Cashman (video game)

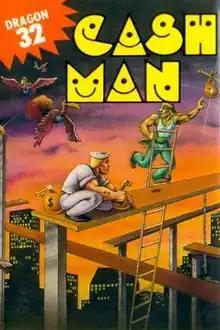

Cashman is a platform game by Bill Dunlevy and Doug Frayer for the TRS-80 Color Computer and Dragon 32 (also released on the Sanyo MBC-550), published by Computer Shack in July 1983. The game contains a mixture of elements from other platform games, most notably "Jumpman". The player can control either a Sailor or a Sheikh, running up and down stairs and avoiding bats, cats, bombs, and other creatures in order to collect dollar signs.